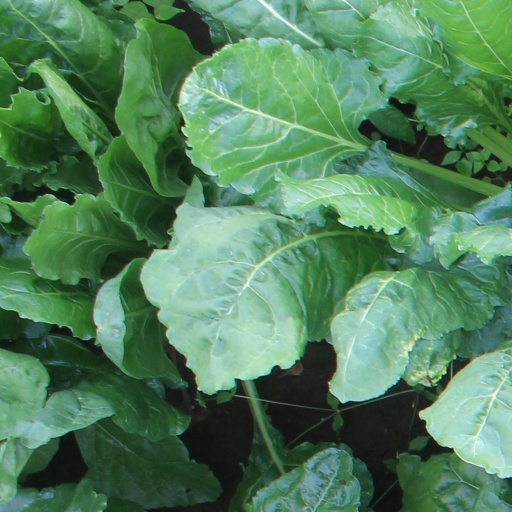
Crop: sugar beet